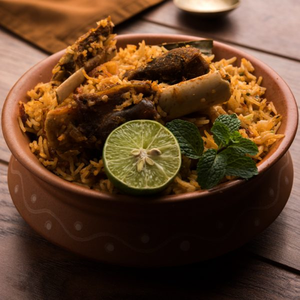
Dish: biryani